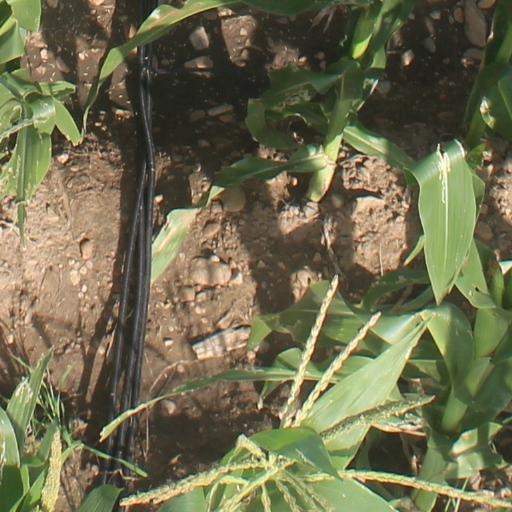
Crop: maize; corn